Diego Causero

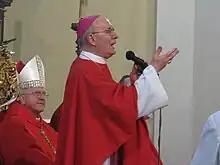
Archbishop Diego Causero (center)

Diego Causero (born 13 January 1940) is an Italian prelate of the Catholic Church who spent his career in the diplomatic service of the Holy See. From 1992 to 2015, he served as the head of the Vatican's diplomatic mission in several African and European countries.